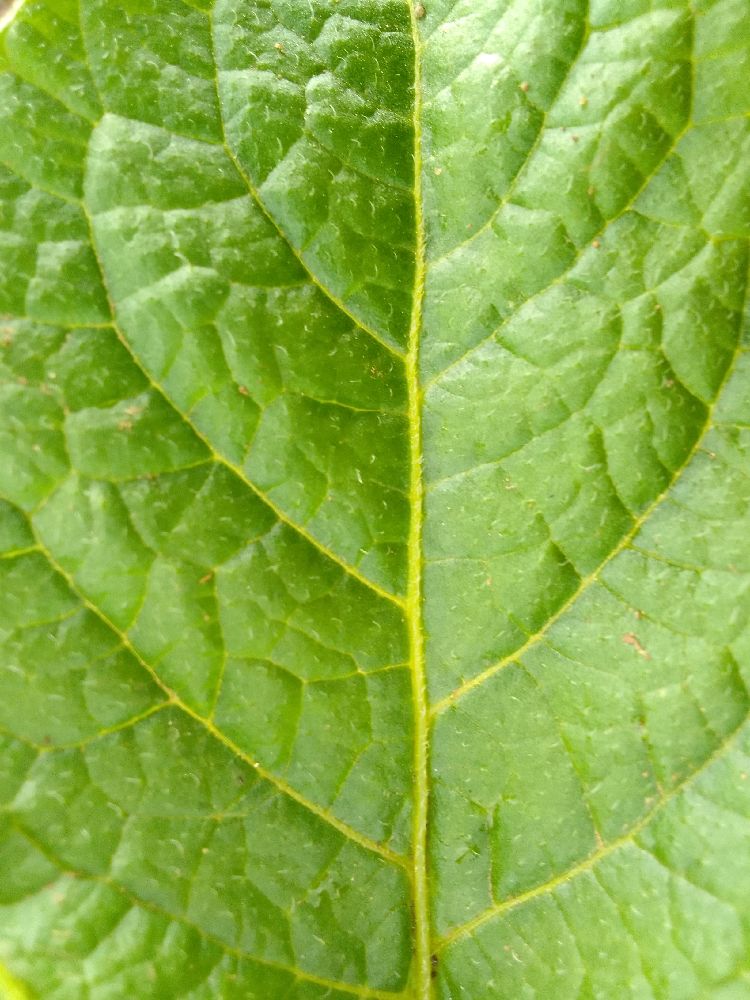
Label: Healthy